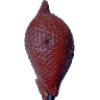
Label: Salak 1